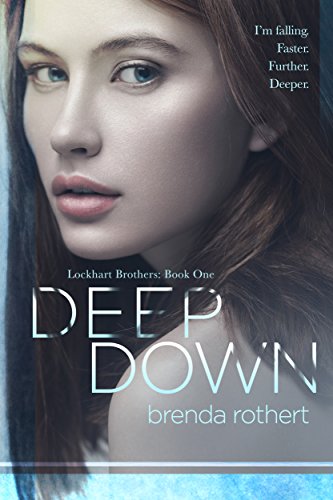
Deep Down (Lockhart Brothers Book 1)
Category: Buy a Kindle
Review "This is more than just an epic story. This is a fabulous introduction to a family I am so excited to read more about." - Denise, Shh Mom's Reading"Plain and simple -- This book owned me. It challenged some of my own core beliefs and made me see those things through a different set of eyes. I have loved Brenda's work for a couple of years, but with Deep Down my respect and admiration for her has grown exponentially." - Laurie Oh, The Literary Gossip"A Raw, Powerful & Emotional Read!" - Kawehi Reviews"Brenda douses her readers with emotions that are so raw and tangible. She grips her readers from the opening pages to the very end." - Michelle Tan, Four Chicks Flipping Pages"I totally fell in love with quite a few of the characters in this book and I'm so relieved to learn that the author has decided that there are more stories to be told. I am not ready to let them go...I have questions...I have hopes...I have tissues...bring it." - Rosarita Reader, iScream Books
Features: I’m falling.Faster.Further.Deeper.Sometimes you fall so hard you can’t get back up. My closest companions now are shame and loss. But a sliver of hope lies in the only person I have left in this world – the one who’s growing inside me.Survival becomes living again because of my child, and the town where I begin anew. That’s where I meet the man who starts to melt the ice inside my heart.As we get closer, reminders of my past become sharper. Clearer. To confront the pain, I have to discover what’s deep down inside me. Is there enough left there to become whole again, or am I too wounded to heal?**Warning** This book has mature content that some readers may find troubling. It is intended for readers 18 and up.